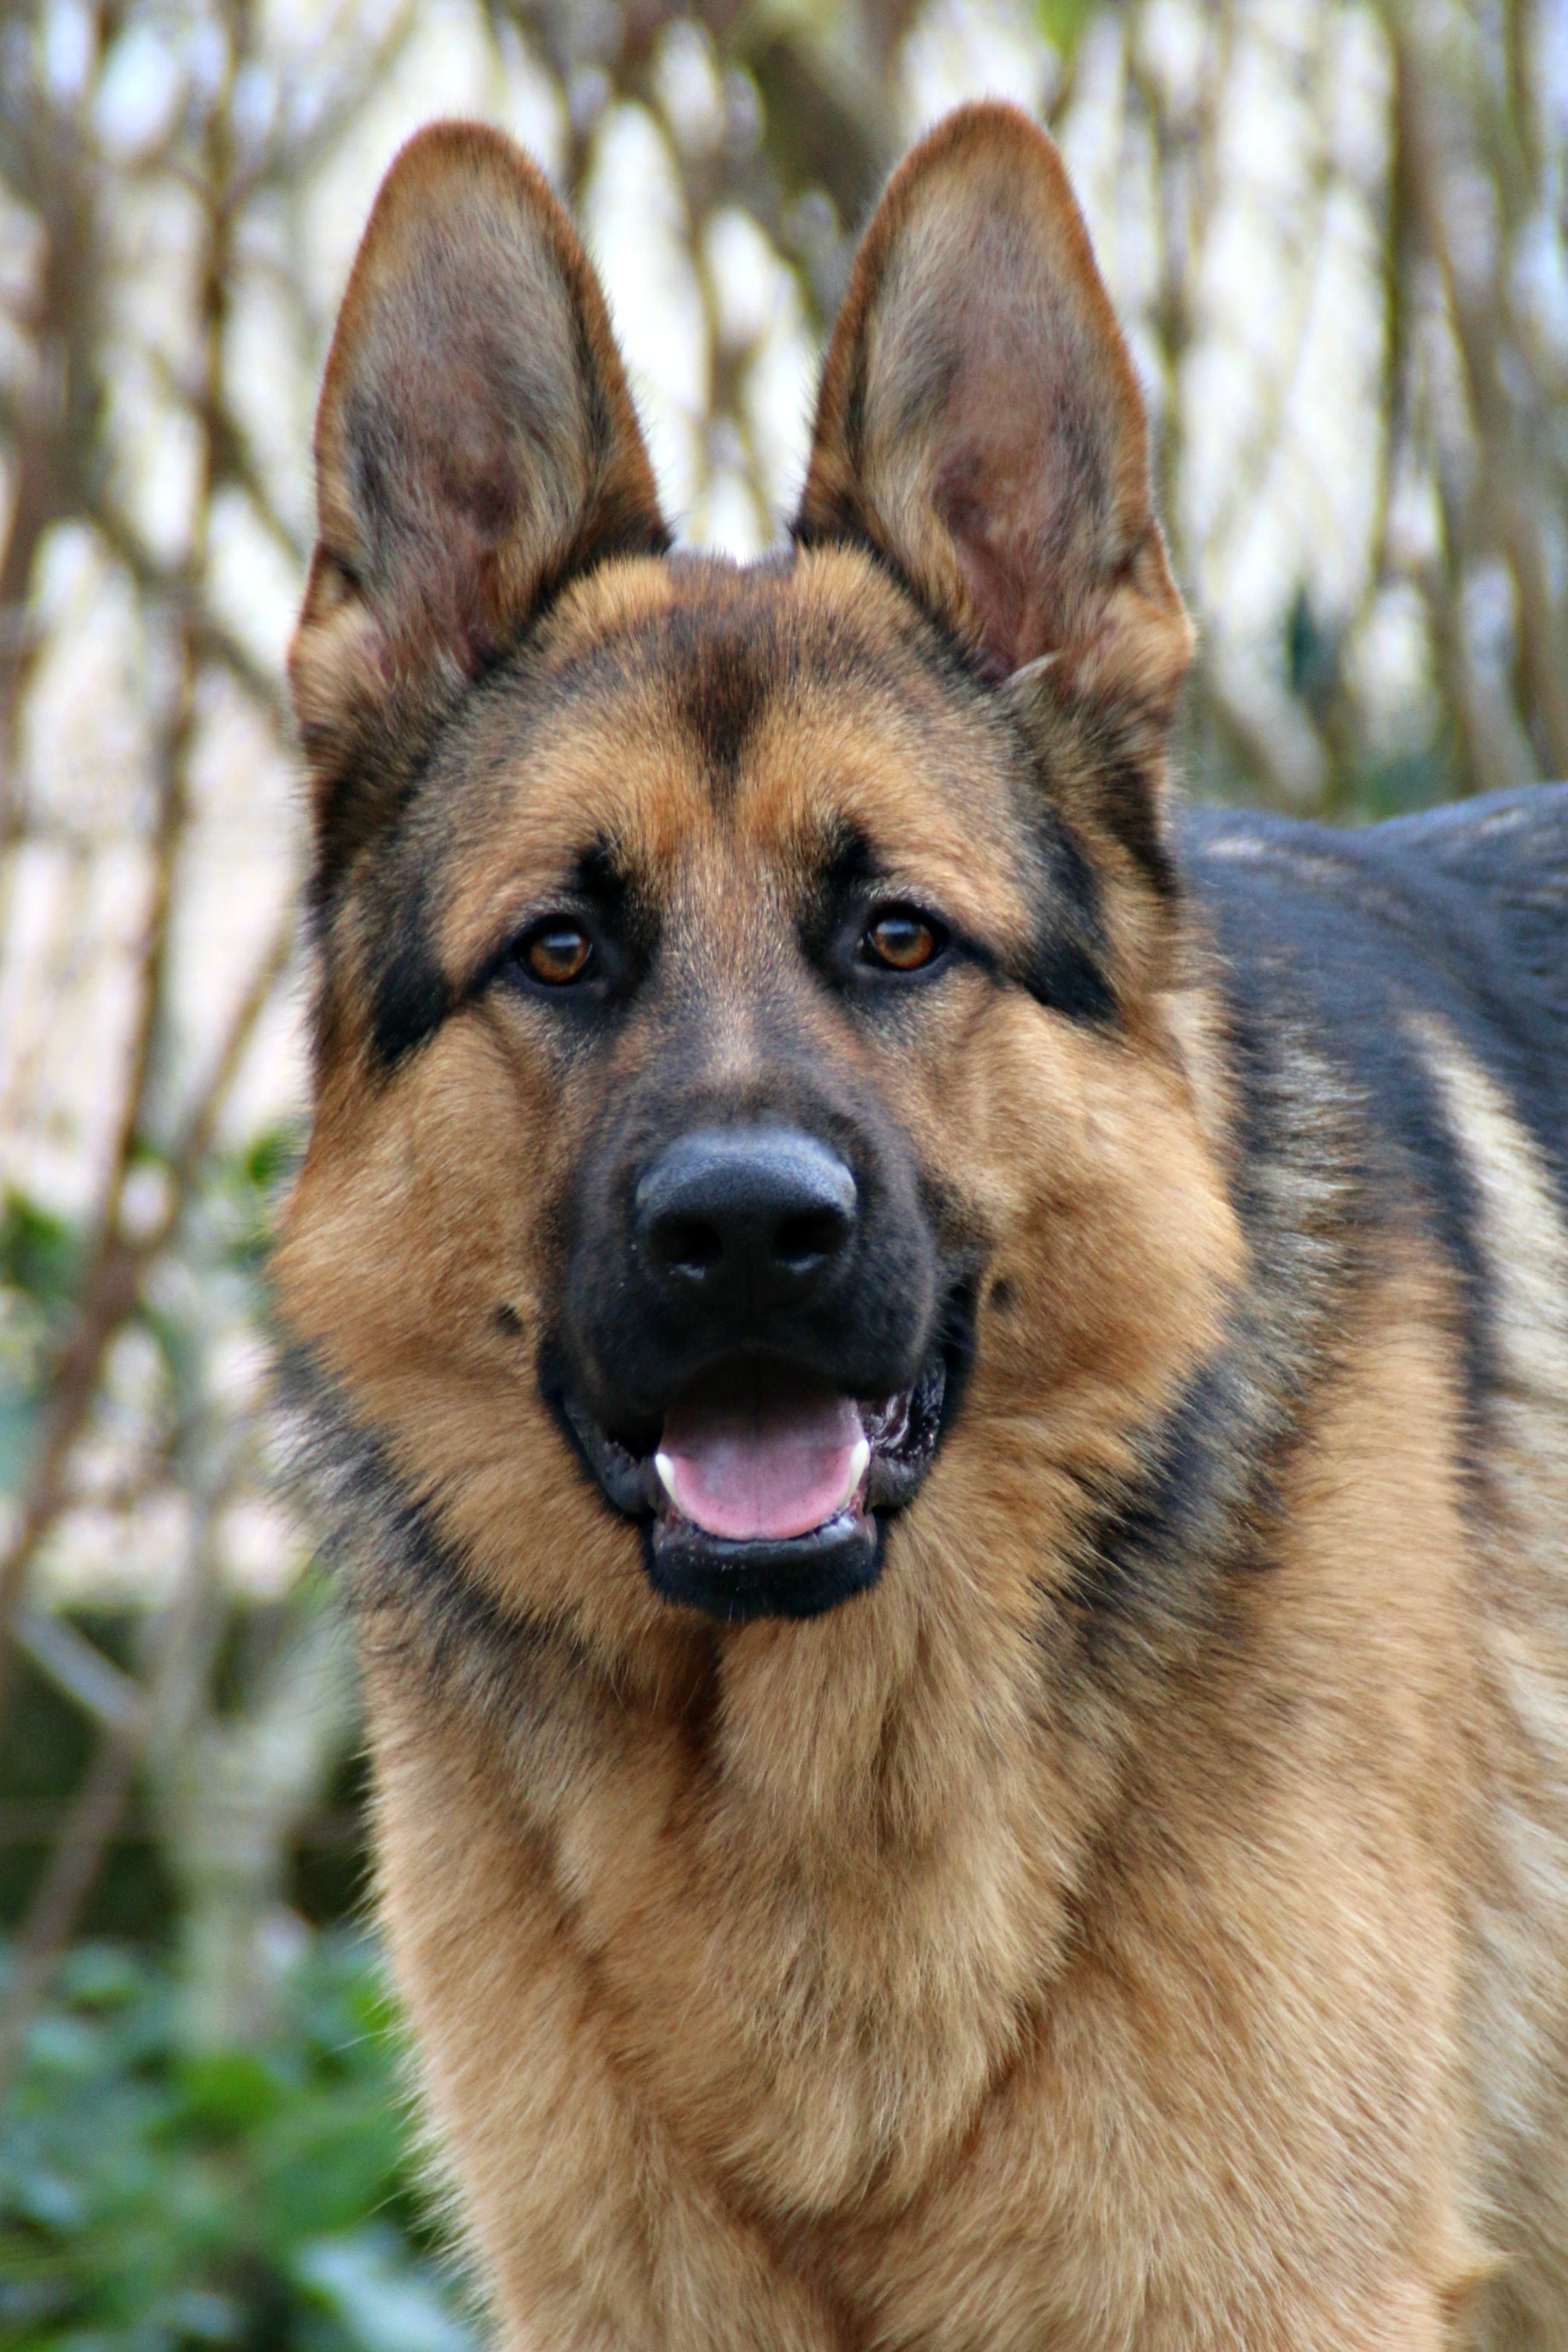
dog, portrait, mammal, german shepherd, vertebrate, dog breed, old german shepherd dog, dog like mammal, saarloos wolfdog, wolfdog, czechoslovakian wolfdog, carnivoran, dog breed group, greenland dog, east siberian laika, dog crossbreeds, shiloh shepherd dog, norwegian elkhound, caucasian shepherd dog, east european shepherd, eurasier, german shepherd dog, tervuren